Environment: real
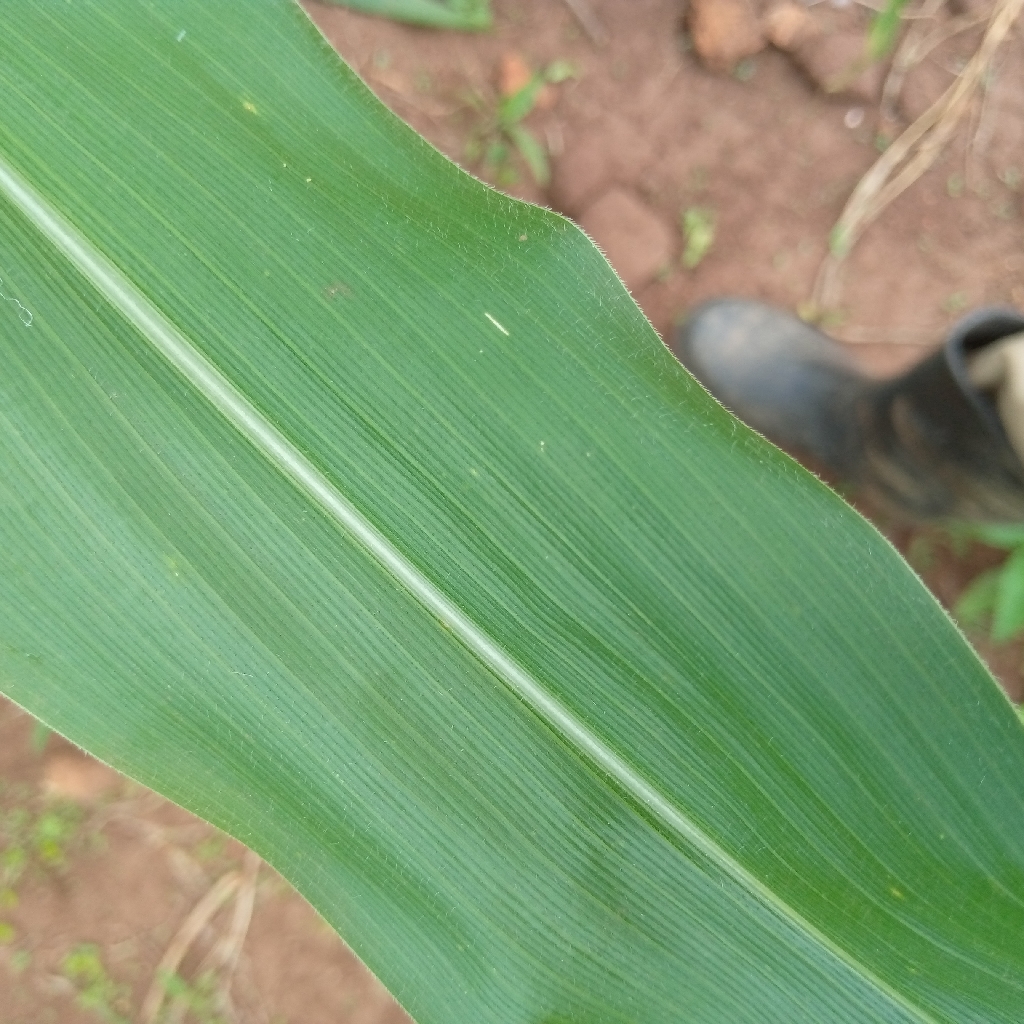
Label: healthy